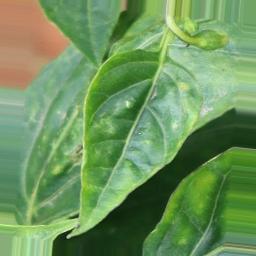
Label: nutritional